Susan Curtiss

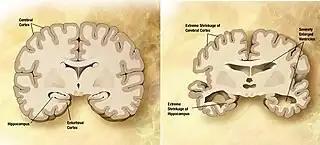
A comparison of a normal brain and a brain with Alzheimer's disease

Curtiss observed that Chelsea was able to learn new vocabulary quickly, similarly to Genie. Chelsea showed strength in regard to semantics and categorizing words according to their meanings. However, she was unable to develop her syntactic abilities in any significant way. Curtiss noted that Chelsea was unable to consistently produce utterances that were well-formed. Chelsea struggled to generate sentences that followed the Subject-Verb-Object (SVO) word order of English. Curtiss notes that Chelsea was able to grasp many of the non-verbal characteristics of conversation, such as turn-taking, conversational fillers, and facial expressions.